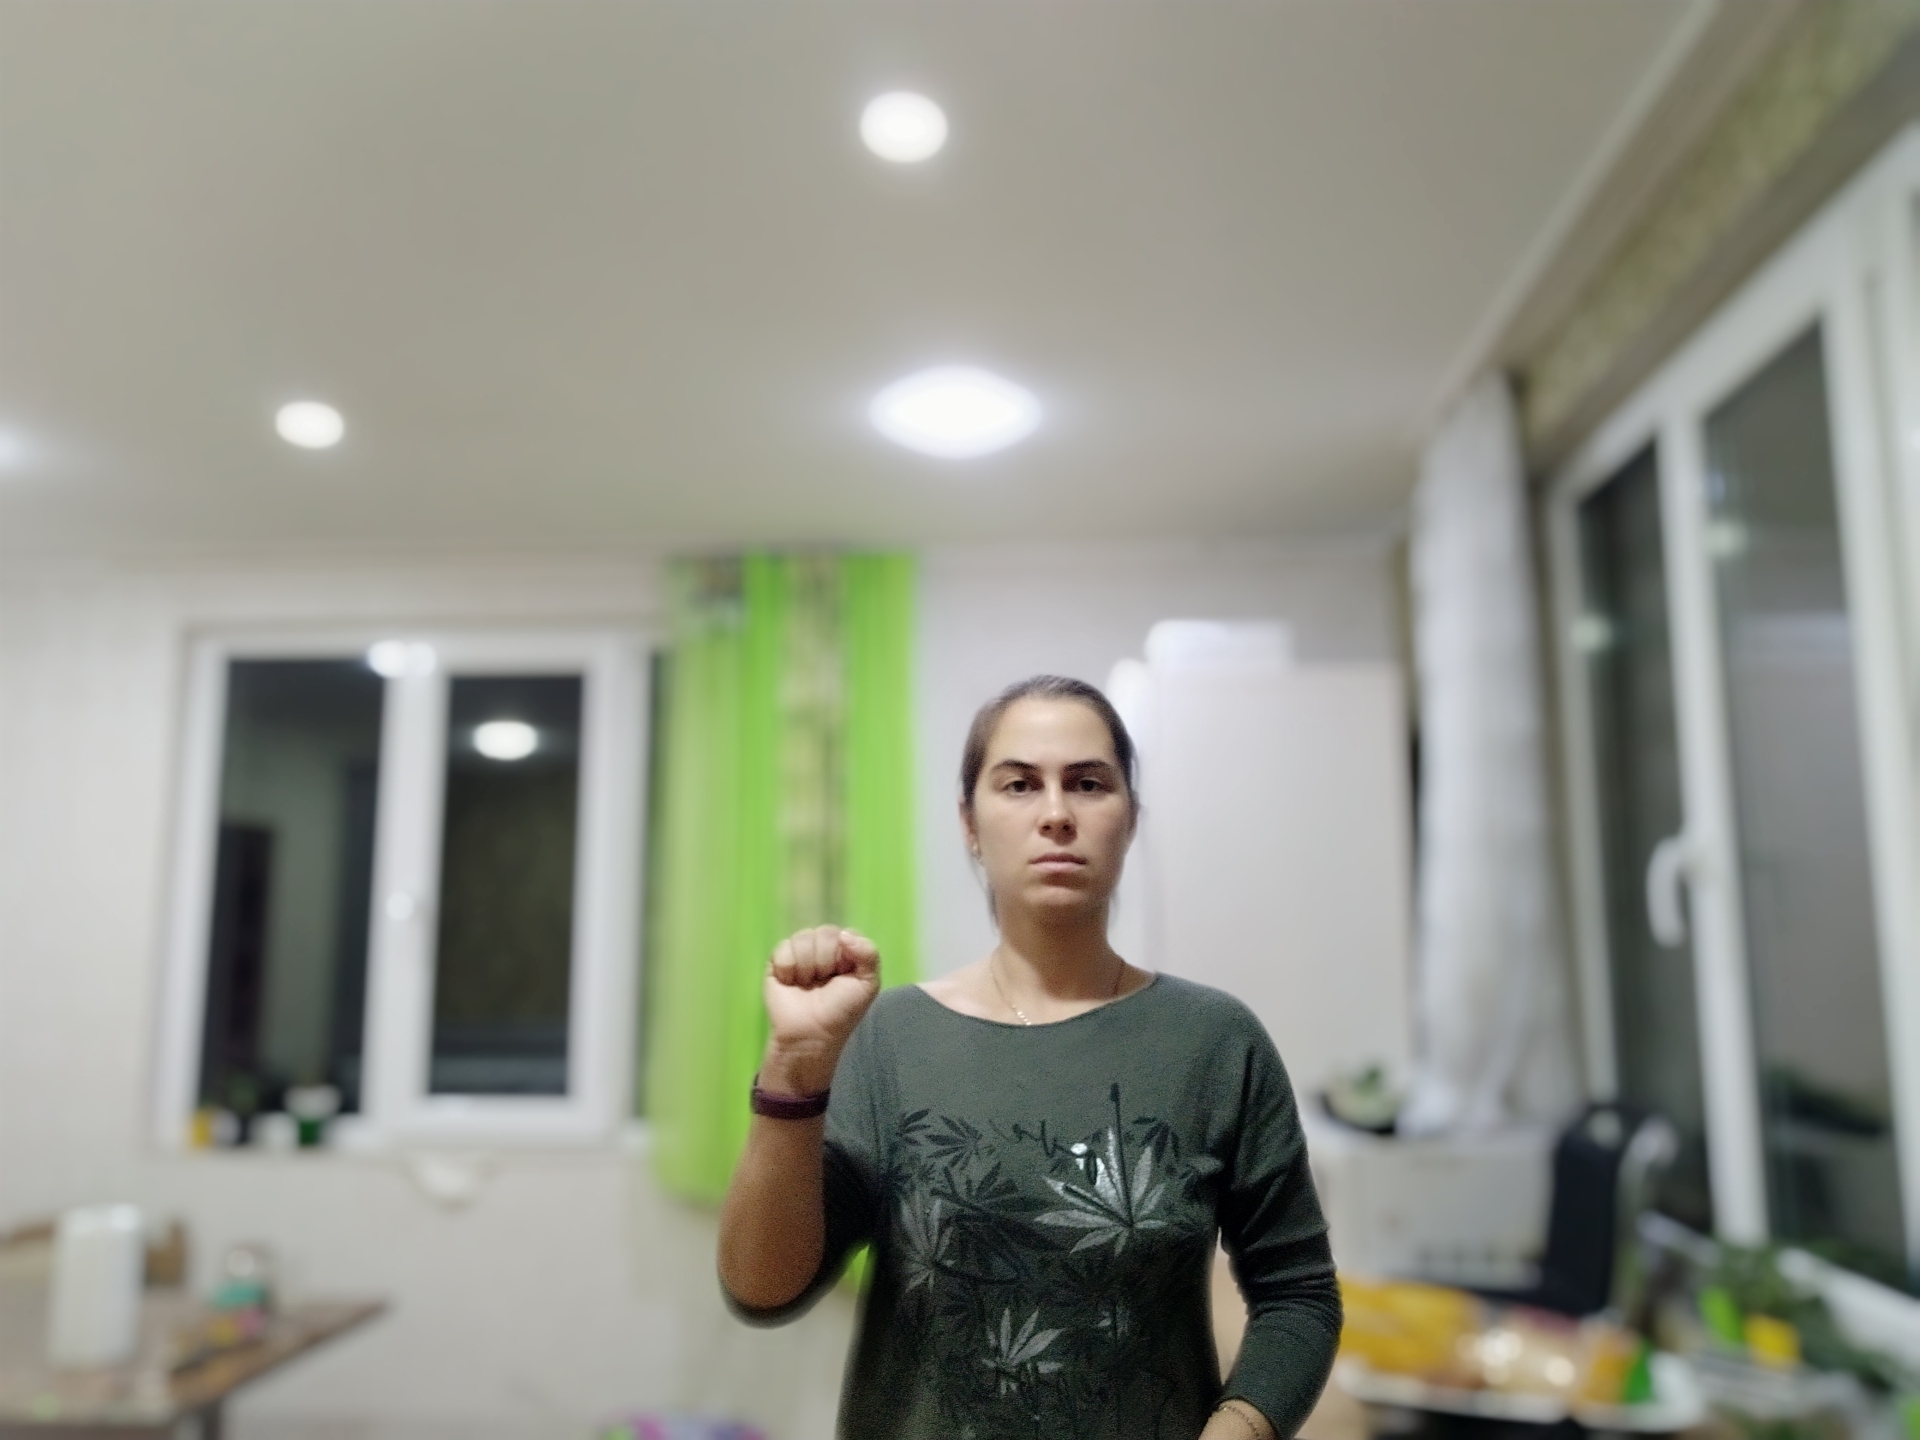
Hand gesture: fist